History of Boca Juniors

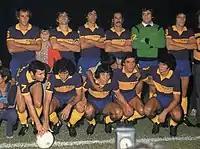
The Boca Juniors squad that played German team Borussia Moenchengladbach in La Bombonera, for the first leg of the Intercontinental Cup

In 1954 Boca won its first title after nine unsuccessful years. The key match was against Huracán, which Boca won 3–1 obtaining the championship. The top scorer was José "Pepino" Borello (19 goals). Another outstanding player was Julio Musimessi, nicknamed "El arquero cantor" ("The singer goalkeeper").